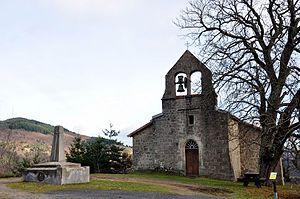
Eglise Saint-Pierre de Jaunac. Devant l'église, une pancarte donne les informations suivantes
Jaunac est une commune française, située dans le département de l'Ardèche en région Auvergne-Rhône-Alpes.